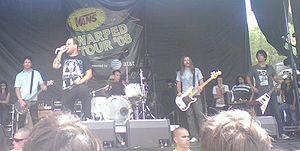
The Bronx est un groupe de punk hardcore américain, originaire de Los Angeles, en Californie. Formé en 2002, le groupe compte un total de cinq albums studio. Le groupe forme un groupe alter-ego Mariachi El Bronx qui joue de la musique mariachi, qui compte trois albums à son actif. Le groupe n'attribue aucun titre à ses albums.